Battle of Crogen

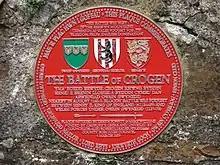
Red plaque of the Battle of Crogen, unveiled in 2009; it has been suggested that the engagement might be better regarded as a "series of minor harassments" than a single battle.

The main reasonably contemporary source for events in the Ceiriog Valley is the "Brut y Tywysogion", which was based on now-lost materials contemporary with the battle. After describing Henry's arrival at Oswestry and Owain's at Corwen, it states: